Preschool

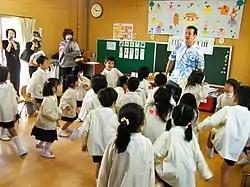
Young children in a kindergarten in Japan

Some studies dispute the benefits of preschool education, finding that preschool can be detrimental to cognitive and social development. A study by UC Berkeley and Stanford University on 14,000 preschools revealed that while there is a temporary cognitive boost in pre-reading and math, preschool holds detrimental effects on social development and cooperation. Research has also shown that the home environment has a greater impact on future outcomes than preschool.